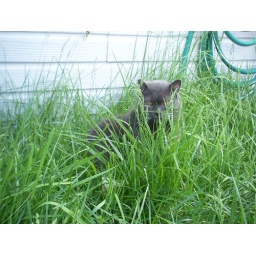
Grey cat in grass